Nando Tamberlani

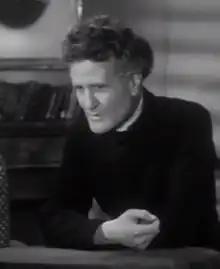
Tamberlani in the movie "Malombra" (1942)

Nando Tamberlani (1896–1967) was an Italian actor. A character actor in Italian cinema of the postwar era, he was the brother of actor Carlo Tamberlani. Another brother Ermete Tamberlani was also an actor. He appeared in a number of peplum epics during the late 1950s and 1960s.